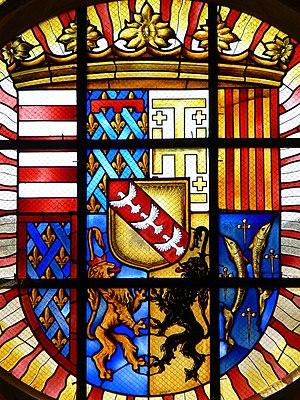
Vitrail représentant le blason d'Antoine de Lorraine, utilisé par la famille Ducla de Lorraine de 1508 à 1737, en l'église des Cordeliers à Nancy, Lorraine, France Armes parlantes
L'église des Cordeliers, de son nom complet église Saint-François-des-Cordeliers, est une église de la Vieille-Ville de Nancy, située juste à côté du palais des Ducs de Lorraine dont elle renferme les tombeaux. Le couvent qui la jouxte est aujourd'hui partie intégrante du musée Lorrain.
Le blason de la Lorraine représente les armes de la Lorraine. Son blasonnement est : « d'or, à la bande de gueules, chargée de trois alérions d'argent ».
Nancy /nɑ̃.si/ est une commune française située en Lorraine au bord de la Meurthe à quelques kilomètres en amont de son point de confluence avec la Moselle, un affluent du Rhin, à 281 km à l'est de Paris et 116 km à l'ouest de Strasbourg. C'est la préfecture du département de Meurthe-et-Moselle, en région Grand Est. Ses habitants sont appelés les Nancéiens.